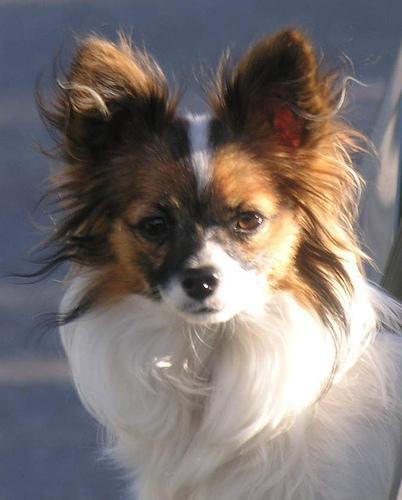
papillon